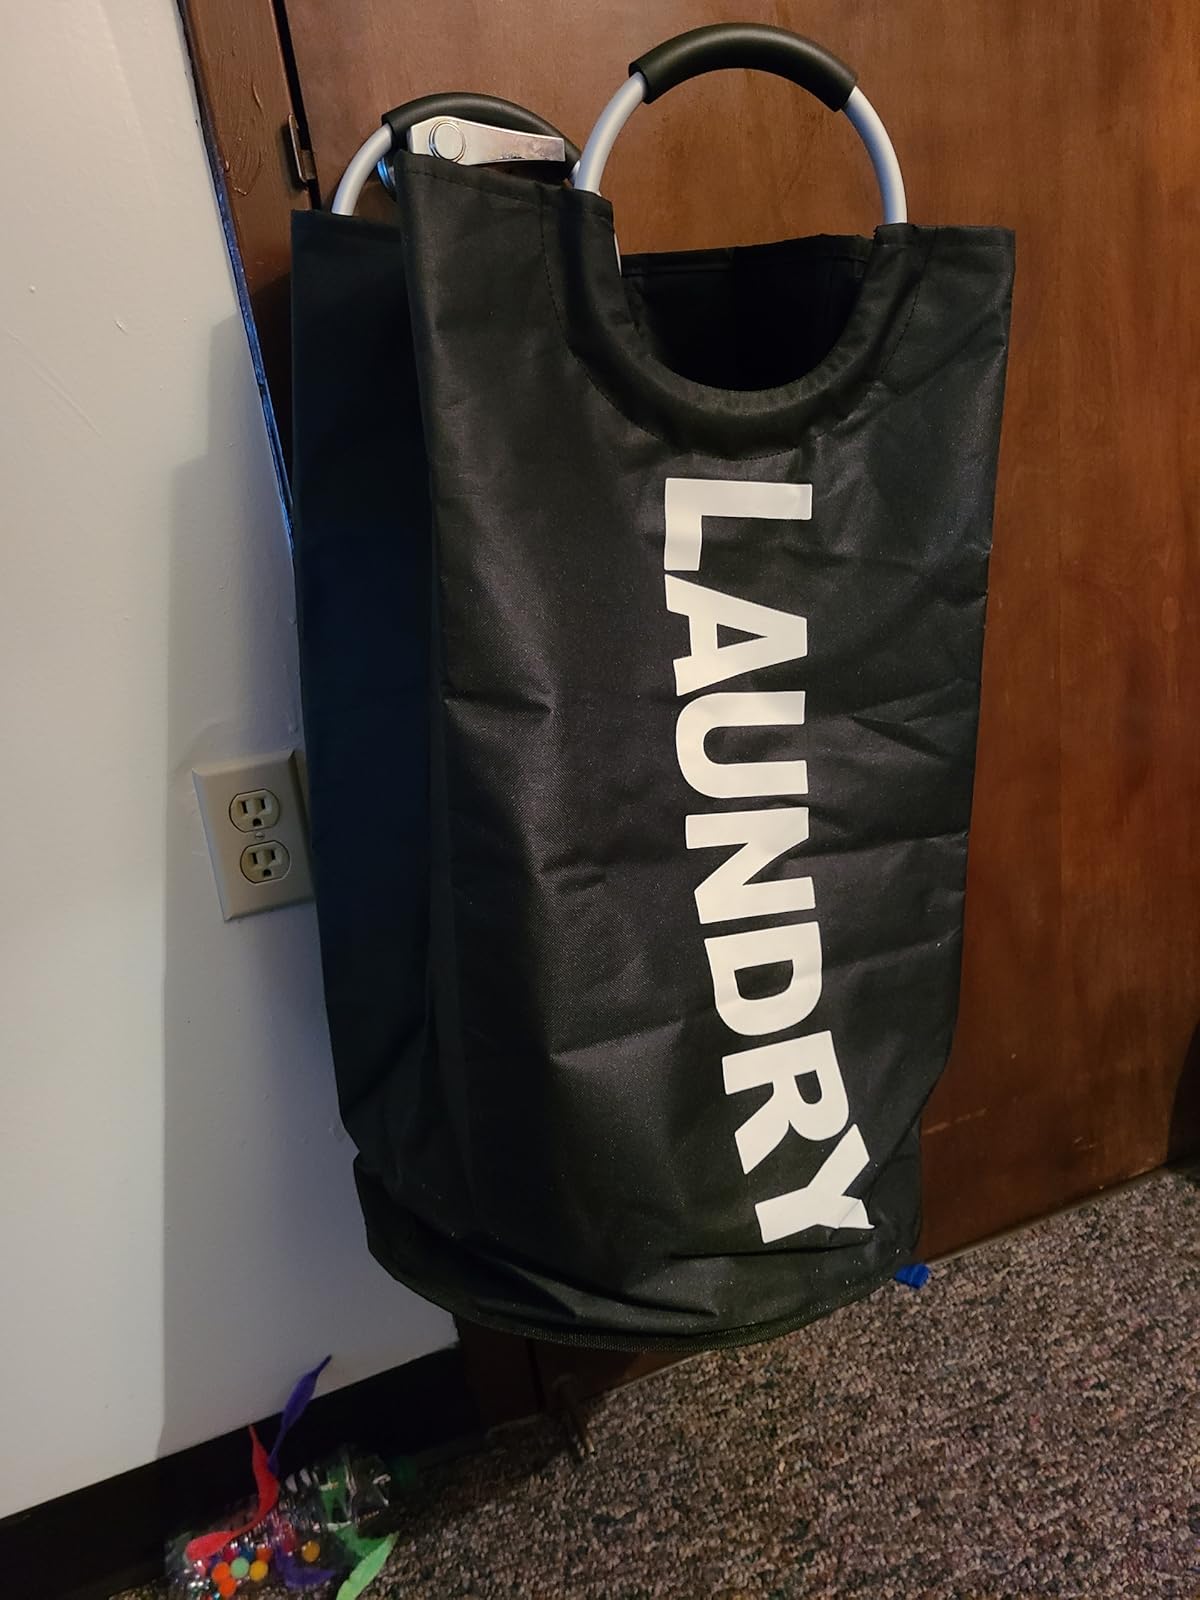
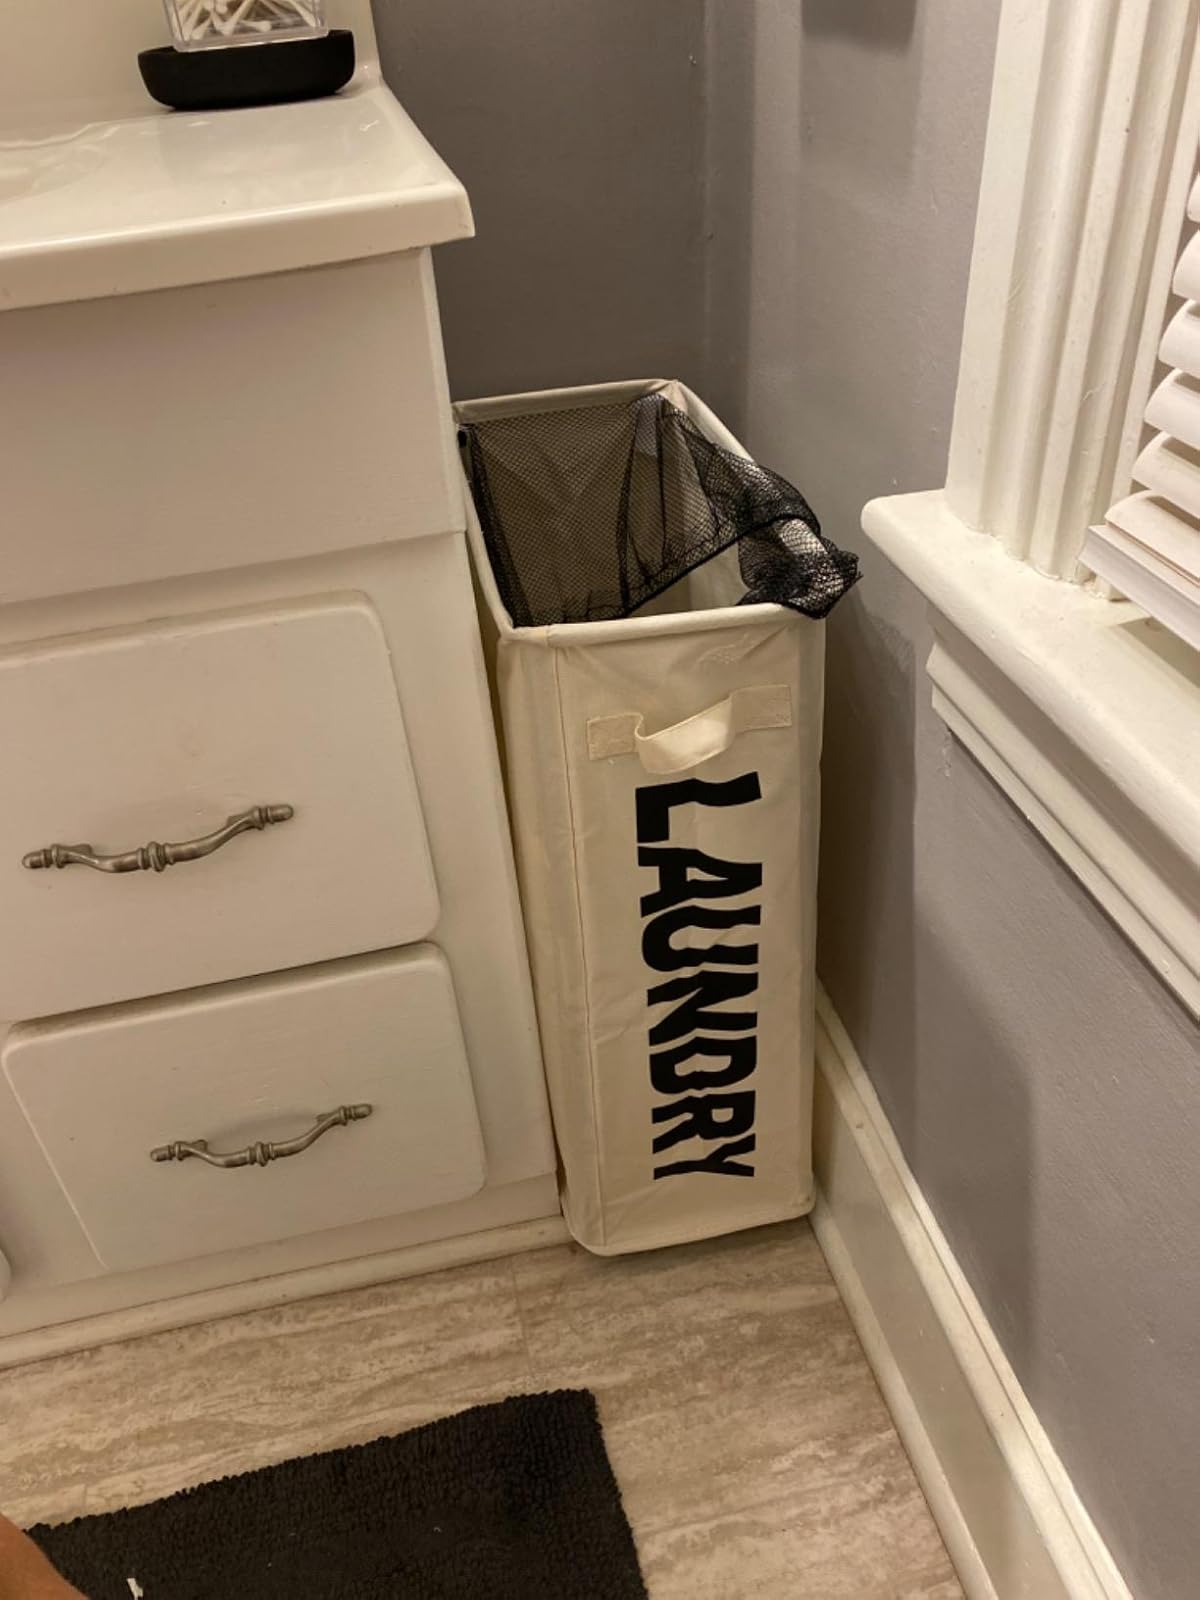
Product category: items_hamper
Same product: no